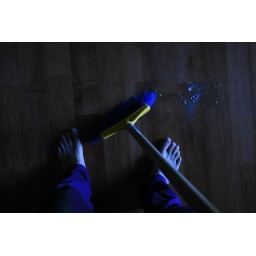
Somehow, the floor near the computer collects dust like an ancient artifact near a window.